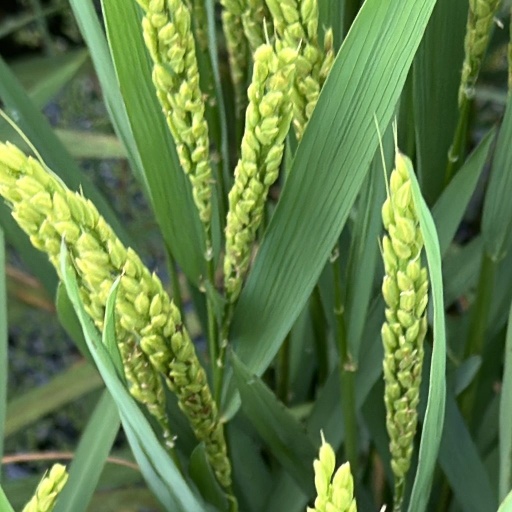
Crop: rice